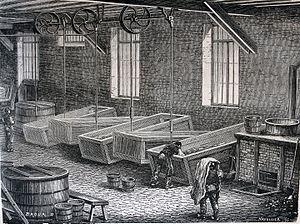
L'alun ordinaire, alun de potassium ou encore disulfate d'aluminium et de potassium, est un sel double de formule chimique KAl(SO₄)₂•12 H₂O. C'est un minéral présent naturellement dans diverses régions du monde, telles la Syrie et le Maroc autrefois. Il peut également être synthétisé.